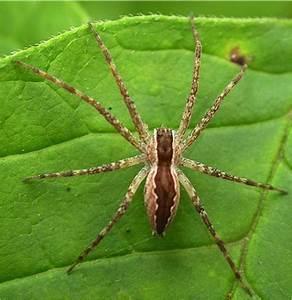
spider